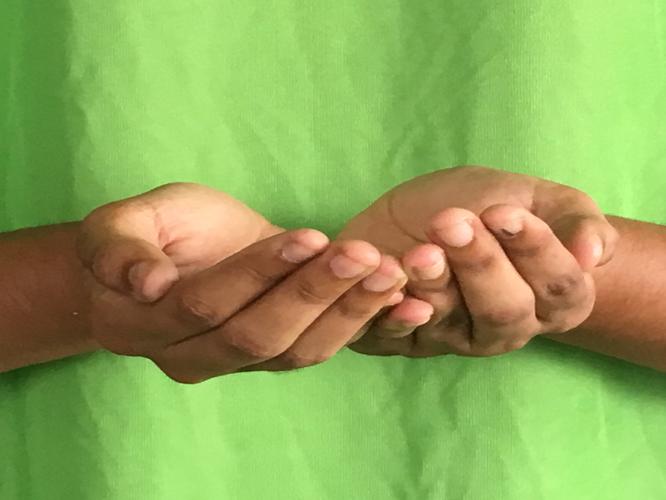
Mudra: Pushpaputa
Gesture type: double_hand